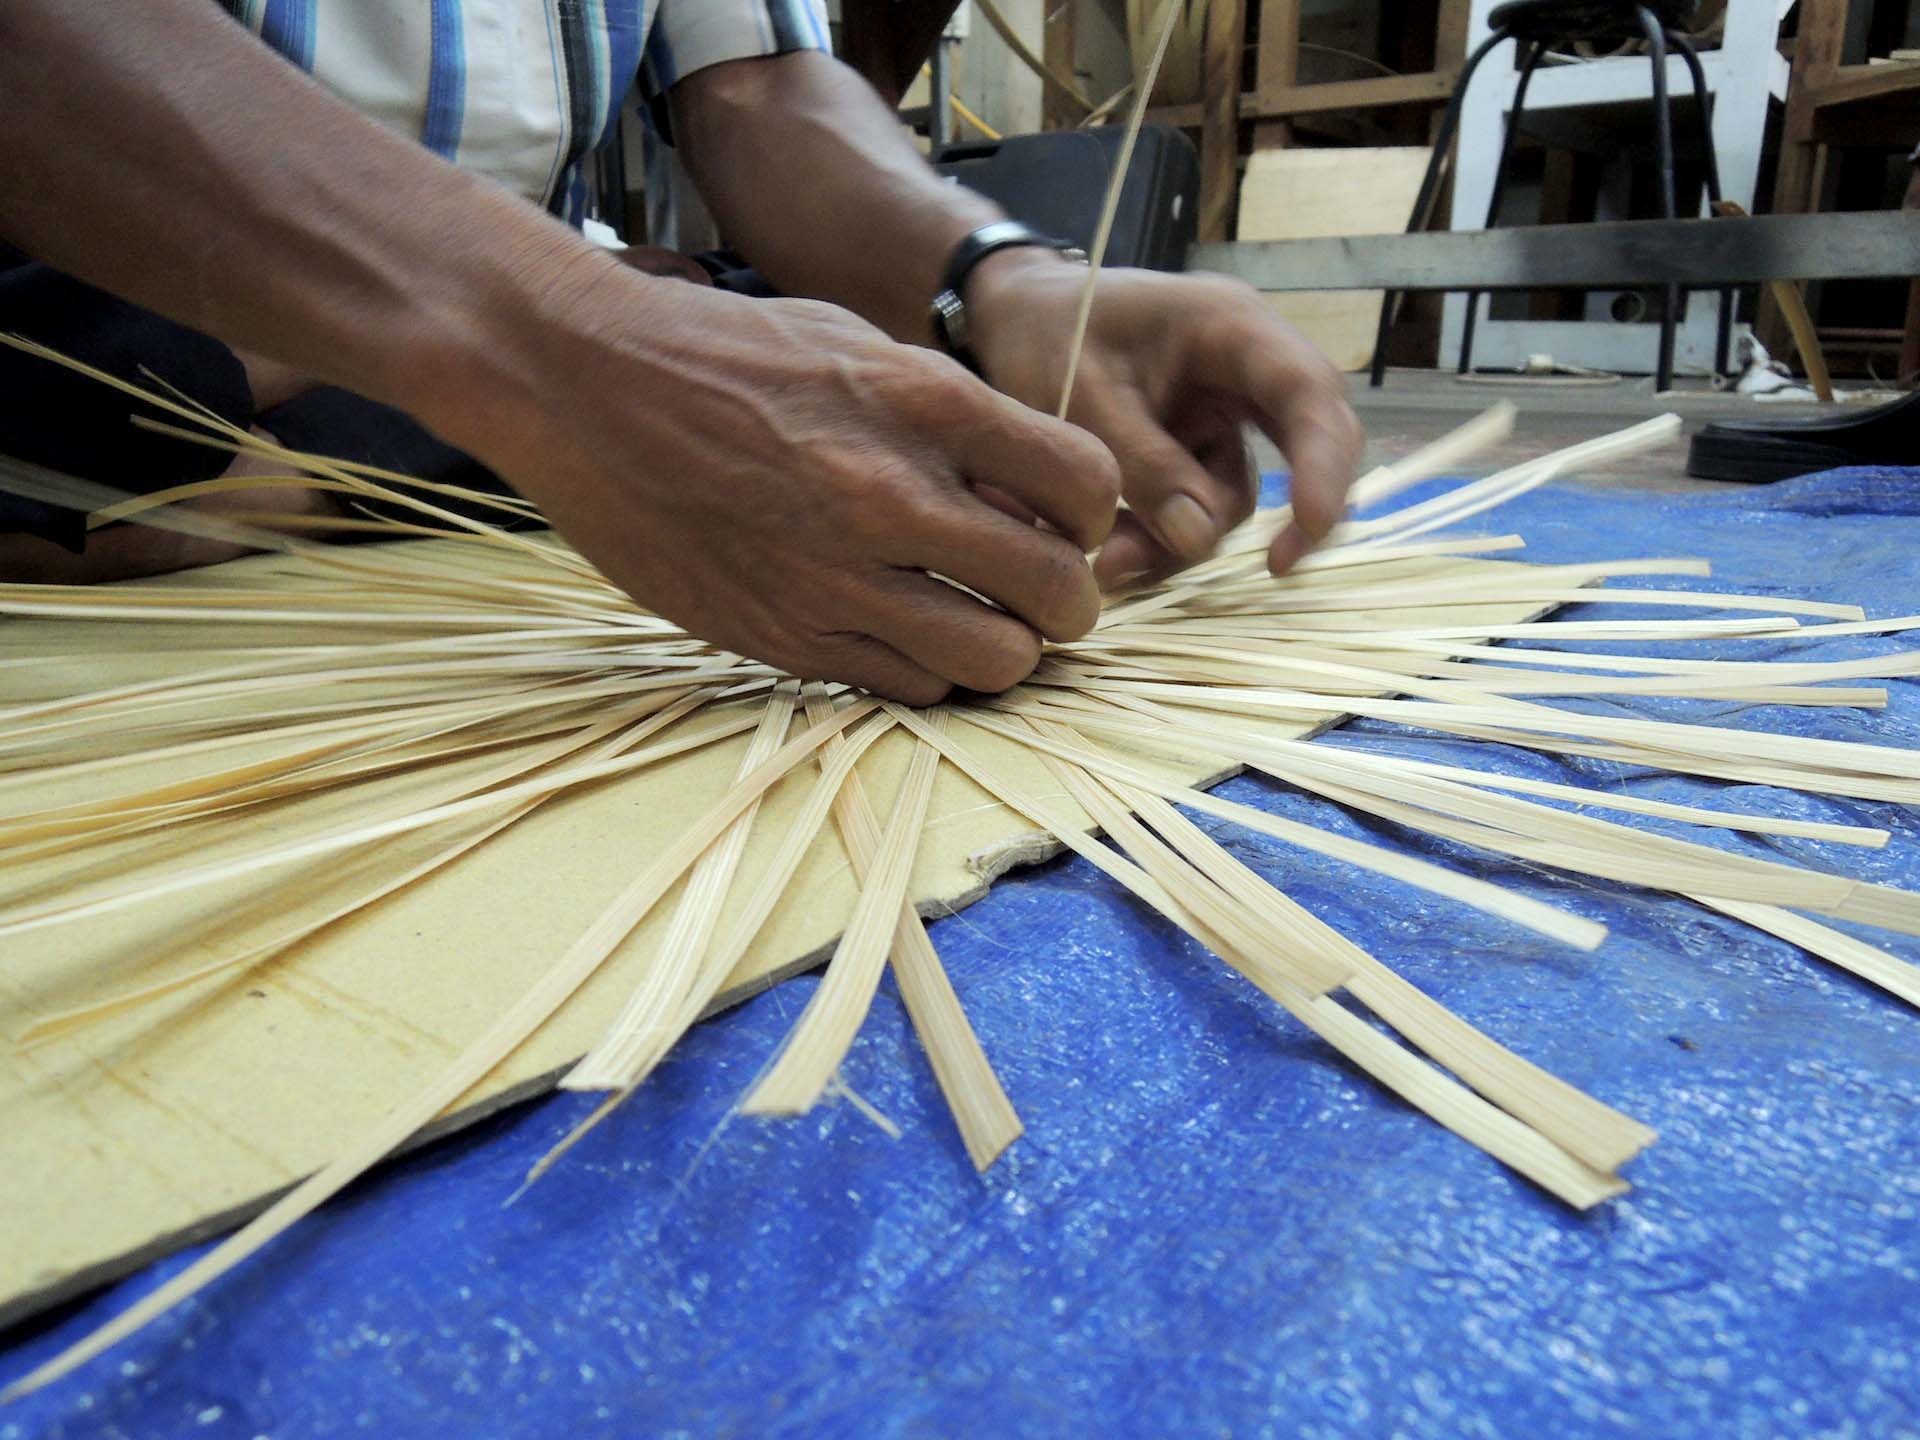
hand, wing, wood, wheel, leg, knit, art, craftsman, indonesia, bamboo